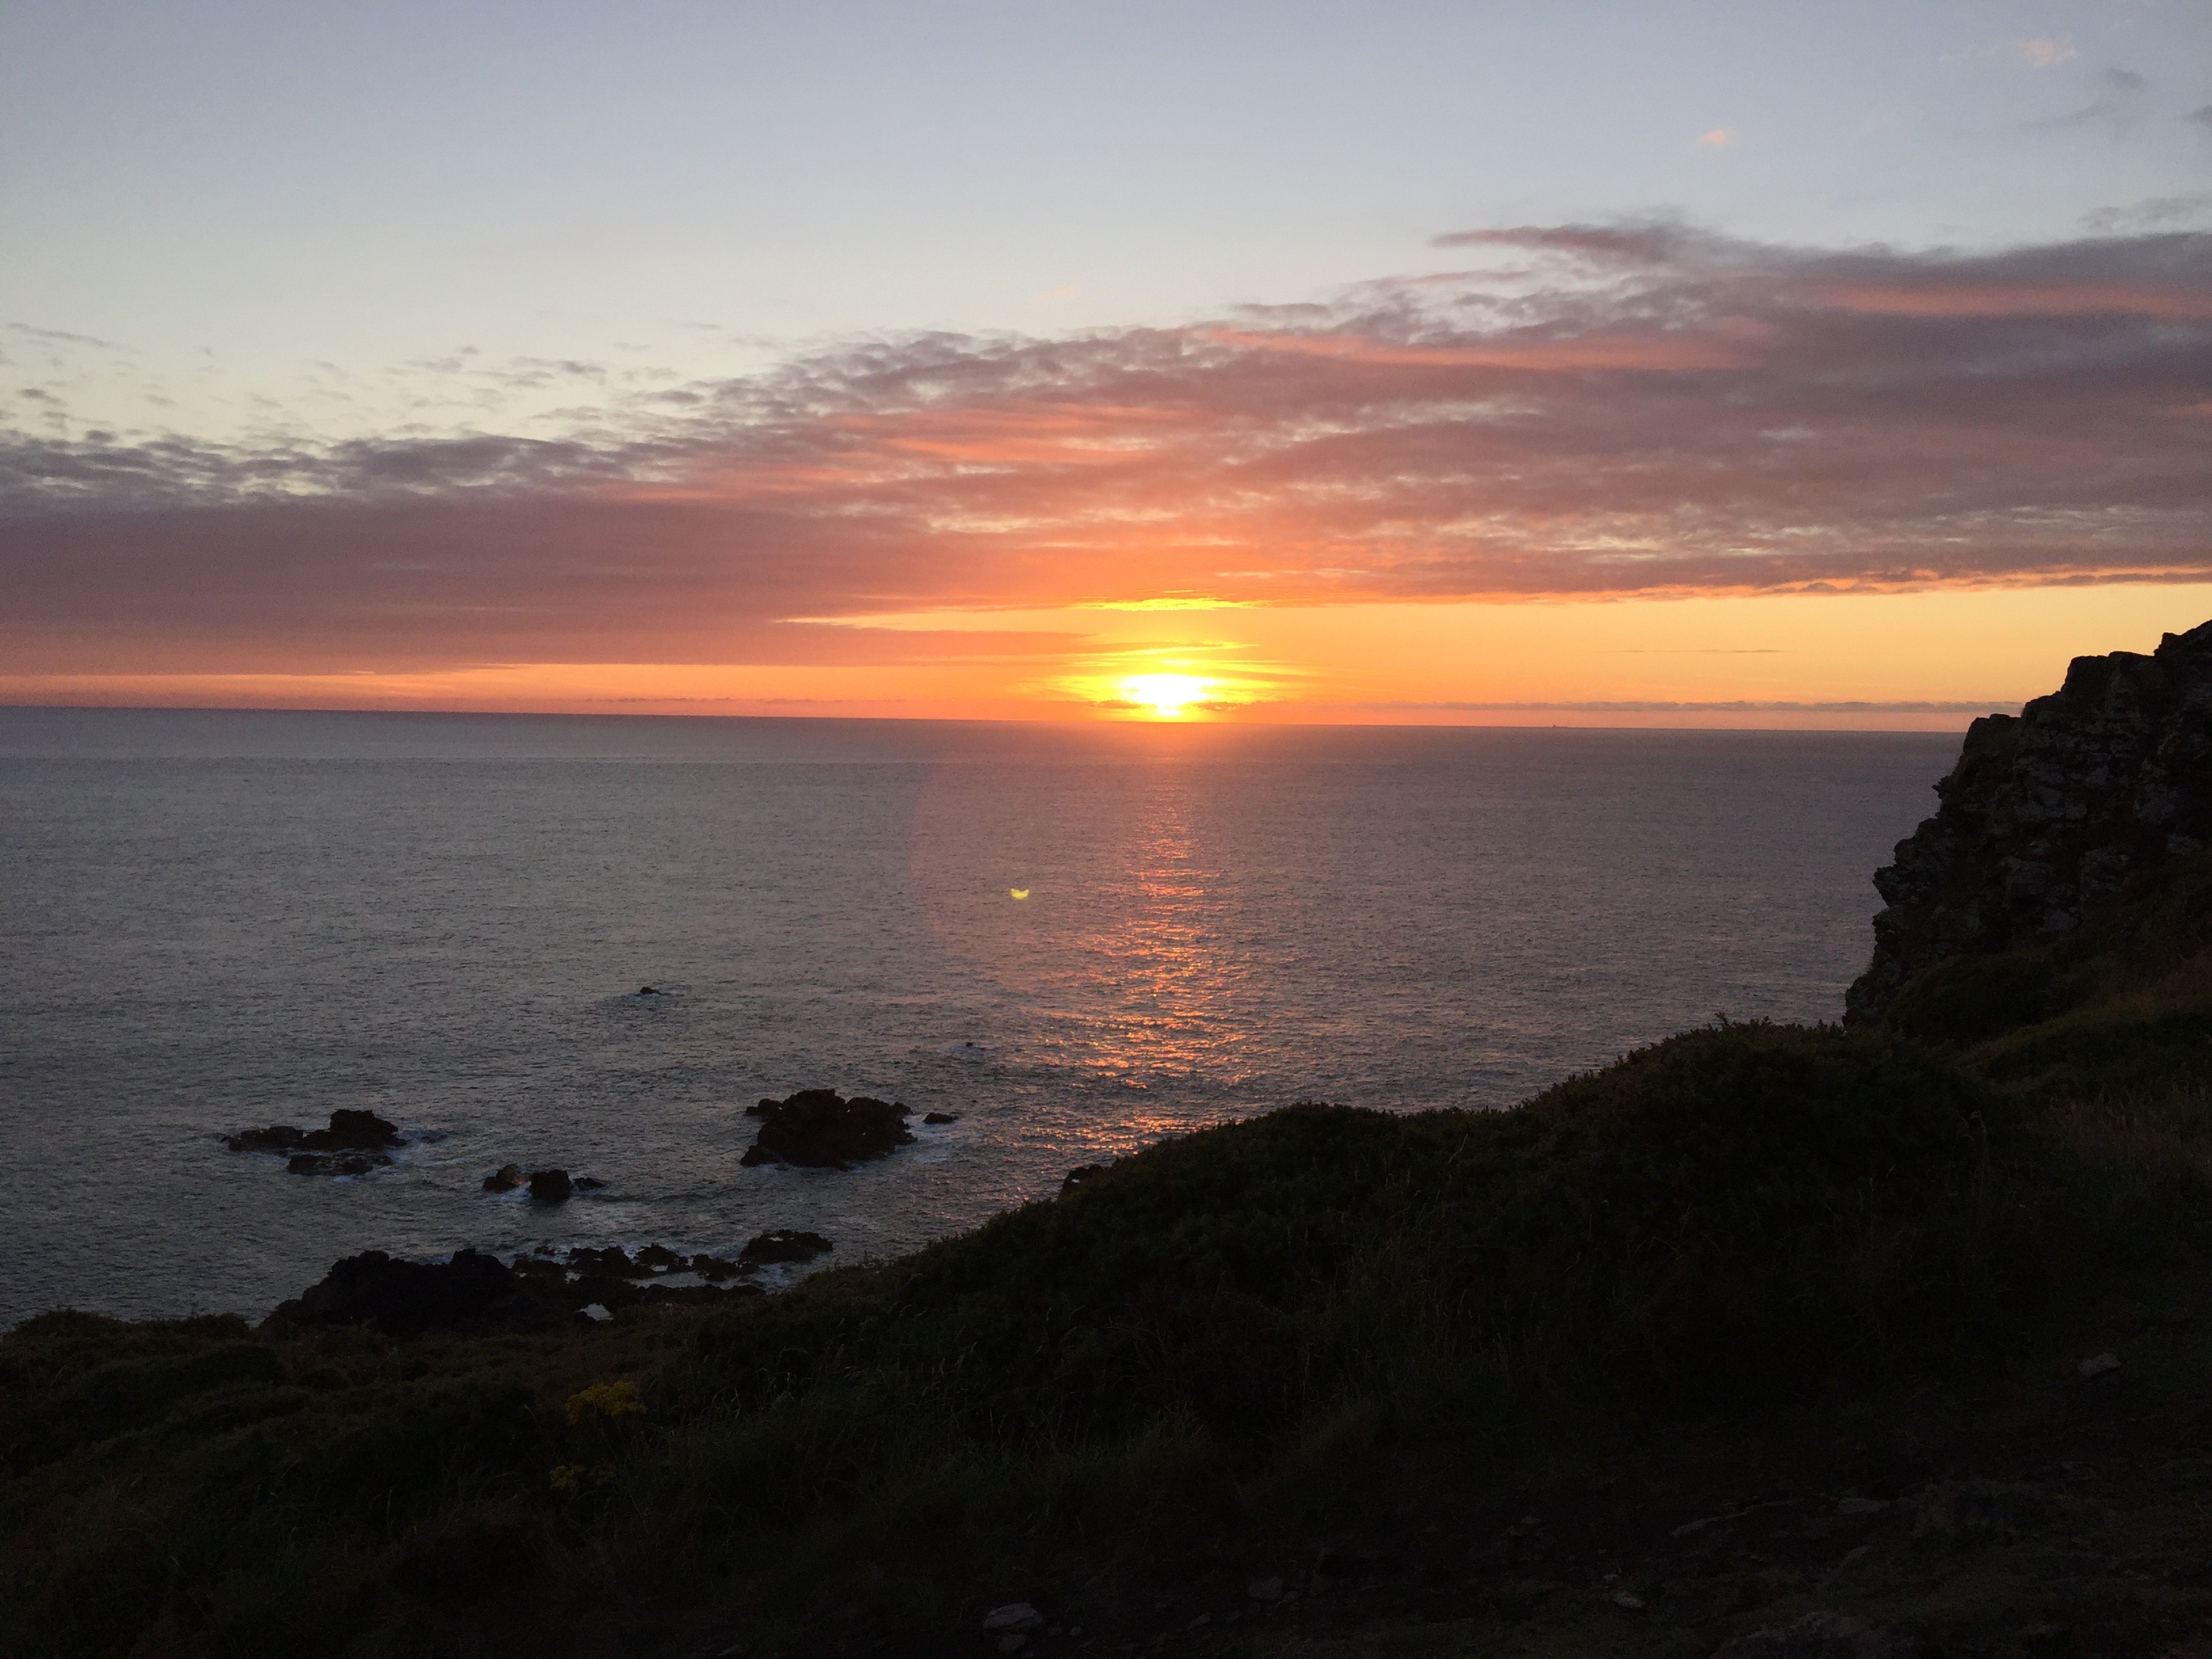
sun, set, mushroom, sea, cornwall, water, cloud, sky, atmosphere, afterglow, dusk, orange, sunset, sunlight, red sky at morning, coastal and oceanic landforms, atmospheric phenomenon, highland, sunrise, lake, astronomical object, natural landscape, cumulus, horizon, wind wave, landscape, calm, headland, tree, shore, beach, dawn, island, klippe, hill, evening, wave, cape, tropics, rock, sound, bay, loch, ocean, reflection, inlet, coast, cliff, peninsula, skerry, vacation, promontory, tide, caribbean, night